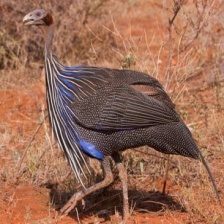
Species: VULTURINE GUINEAFOWL
Scientific name: ACRYLLIUM VULTURINUM